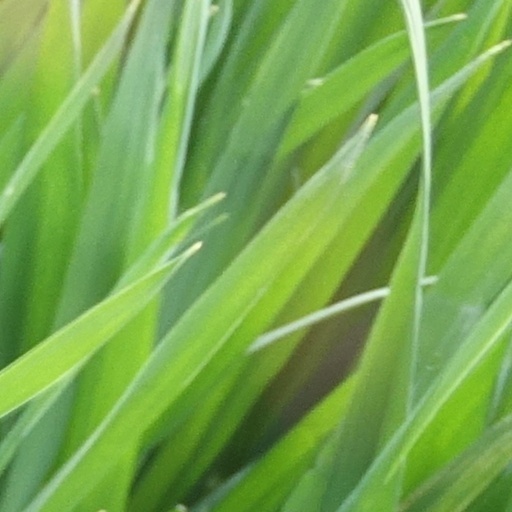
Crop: wheat